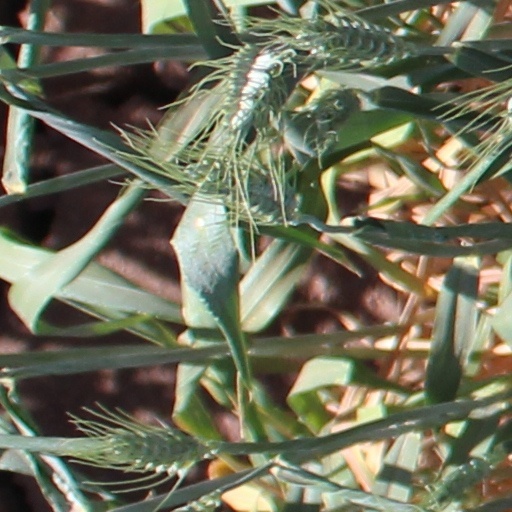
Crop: wheat